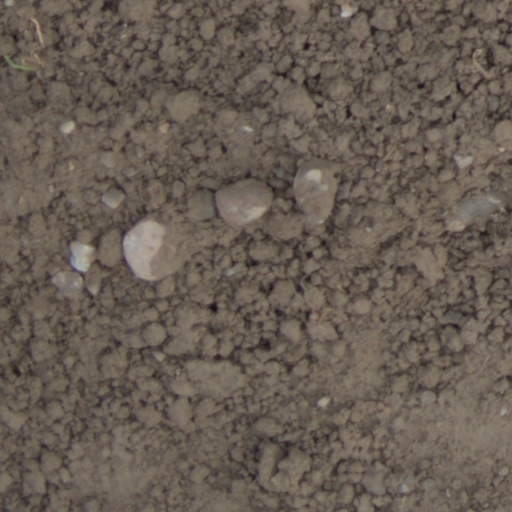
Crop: wheat